Chantal Poupaud

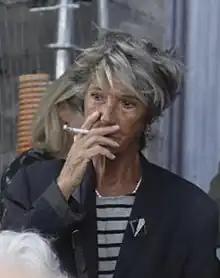

Chantal Poupaud ( Richard; died 21 June 2022) was a French film producer, director and screenwriter. After starting out as a press attachée, she was behind the 1990s Arte series "".